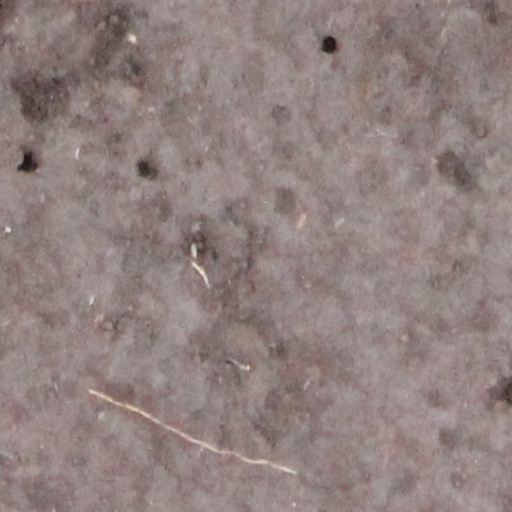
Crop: wheat